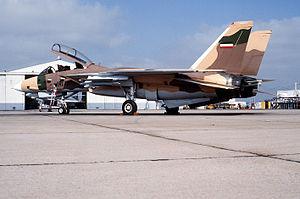
La Navy Fighter Weapons School, ou Top Gun, est l'école de pilotage américaine la plus connue au monde, notamment grâce au film du même nom qui a popularisé le F-14 Tomcat.
L'histoire militaire de l'Iran couvre 2 500 ans. Jusqu'en 1935, l'Iran est connu sous le nom de Perse.